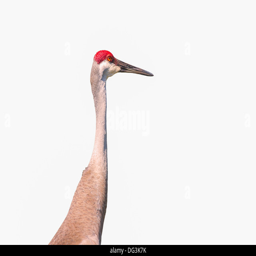
biological species is isolated on a white background and is intently gazing ahead